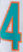
Number: 4